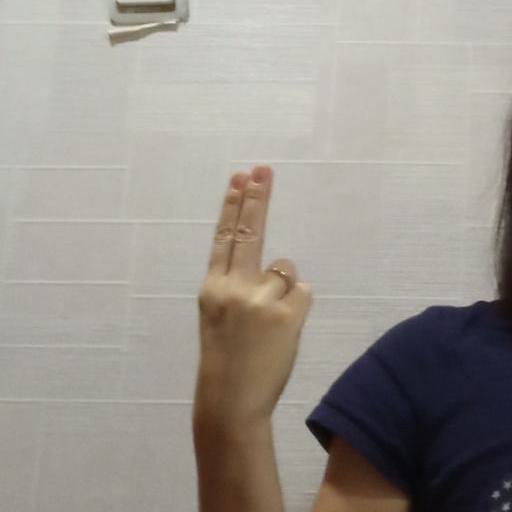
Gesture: two_up_inverted